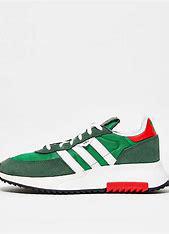
Brand: Adidas
Model: Retropy F2